Braulio Salazar

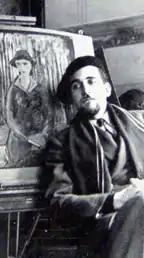
Salazar in 1949

Salazar was born on 23 December 1917 in Valencia. His first exhibition took place in 1935. As he suffered from hemotitis, doctors banned him from using chemical products. This lead him to make up his own colours with earth, vegetables and other natural substances as his other compatriot, Armando Reverón, used to do.